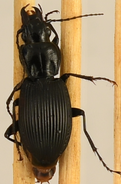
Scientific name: Pterostichus lachrymosus
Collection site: Mountain Lake Biological Station NEON (MLBS), plot MLBS_009